Dexter Industries

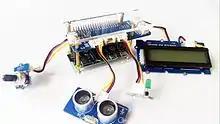
The GrovePi Zero attached to the Raspberry Pi Zero

GrovePi - The GrovePi is an add-on board for the Raspberry Pi that connects modular sensors to the Raspberry Pi. GrovePi was developed and launched in partnership with Seeed Studio, an electronics manufacturer. The GrovePi has been used in a number of Internet of Things devices with the Raspberry Pi.